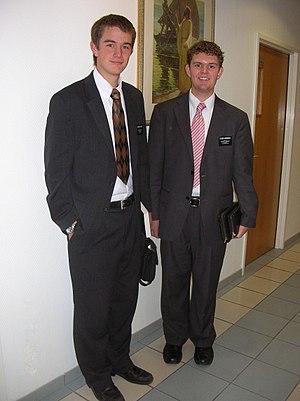
Missionnaires Mormons
L'Église de Jésus-Christ des saints des derniers jours est une Église chrétienne restaurationniste née dans l'État de New York, aux États-Unis, en 1830. Elle se considère comme une religion révélée. Son siège mondial se trouve à Salt Lake City dans l'Utah. Aux États-Unis, avec 6,16 millions de membres, elle est la quatrième confession chrétienne au sens large du terme. À l'échelle mondiale, elle revendique plus de 16 millions de membres.
Le missionnaire de l'Église de Jésus-Christ des saints des derniers jours, aussi connu sous le nom de missionnaire mormon, est l'un des volontaires représentant l'Église de Jésus-Christ des saints des derniers jours et qui s'engage dans le prosélytisme, l'aide humanitaire, ainsi que le service religieux et communautaire. Organisés géographiquement en missions, les missionnaires mormons peuvent servir à temps plein ou à temps partiel, selon la mission.